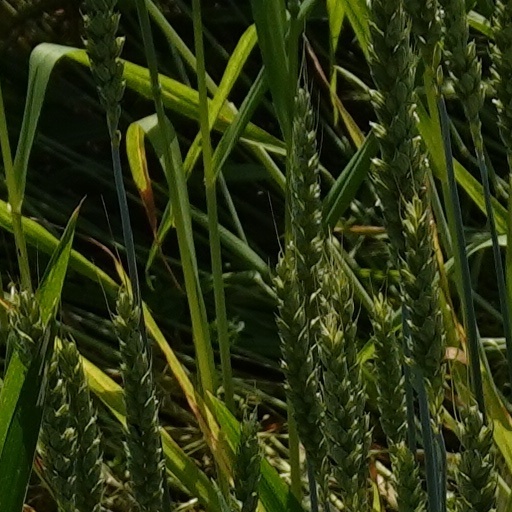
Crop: wheat